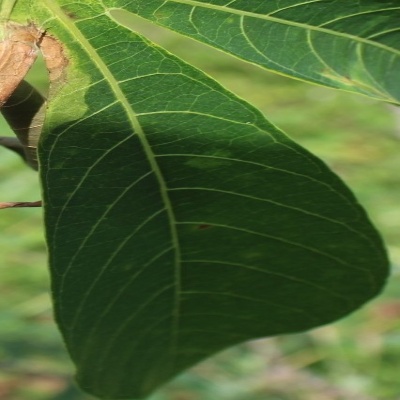
Crop: Cassava
Condition: bacterial blight